Frederick Estcourt Bucknall

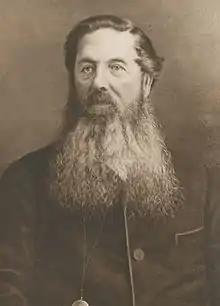
Bucknall,

Frederick Estcourt Bucknall (6 July 1835 – 4 June 1896) was an English-born Australian publican, brewer and politician.